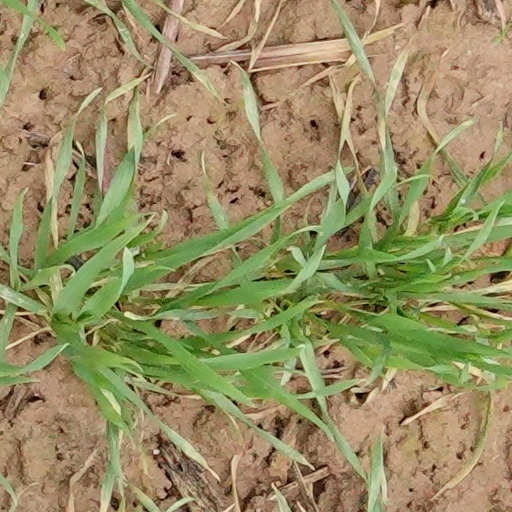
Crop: wheat